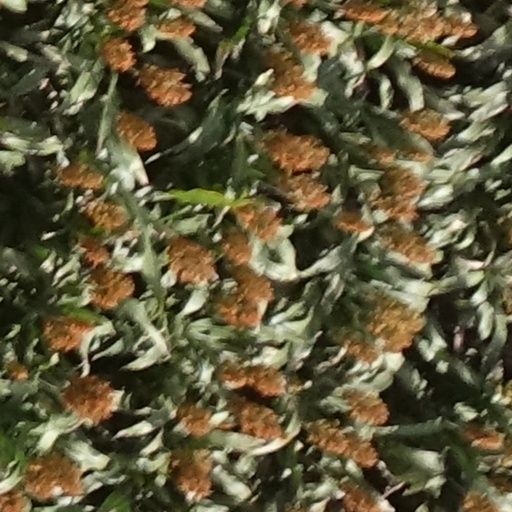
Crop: sorghum